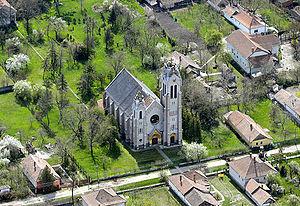
Bucsa est un village et une commune du comitat de Békés en Hongrie.